Alois Jelen

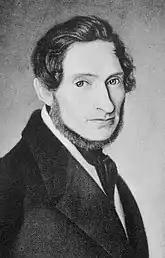
Alois Jelen; portrait byJozef Božetech Klemens

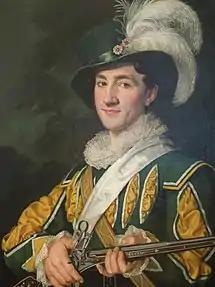
Jelen in the role of "Max", from the opera "Der Freischütz". Portrait by Antonín Machek

He displayed musical talent at an early age, so his father, a school teacher, sent him to Prague for his primary education. His first musical lessons were provided by the composer, , at St. Nicholas Church, where Jelen worked as a singer, from the age of nine. He was, however, orphaned at the age of twelve, so he was left to rely on his own personal resources and whatever patronage he could obtain. He later found a position as a tenor in the choir at the Church of Our Lady before Týn.